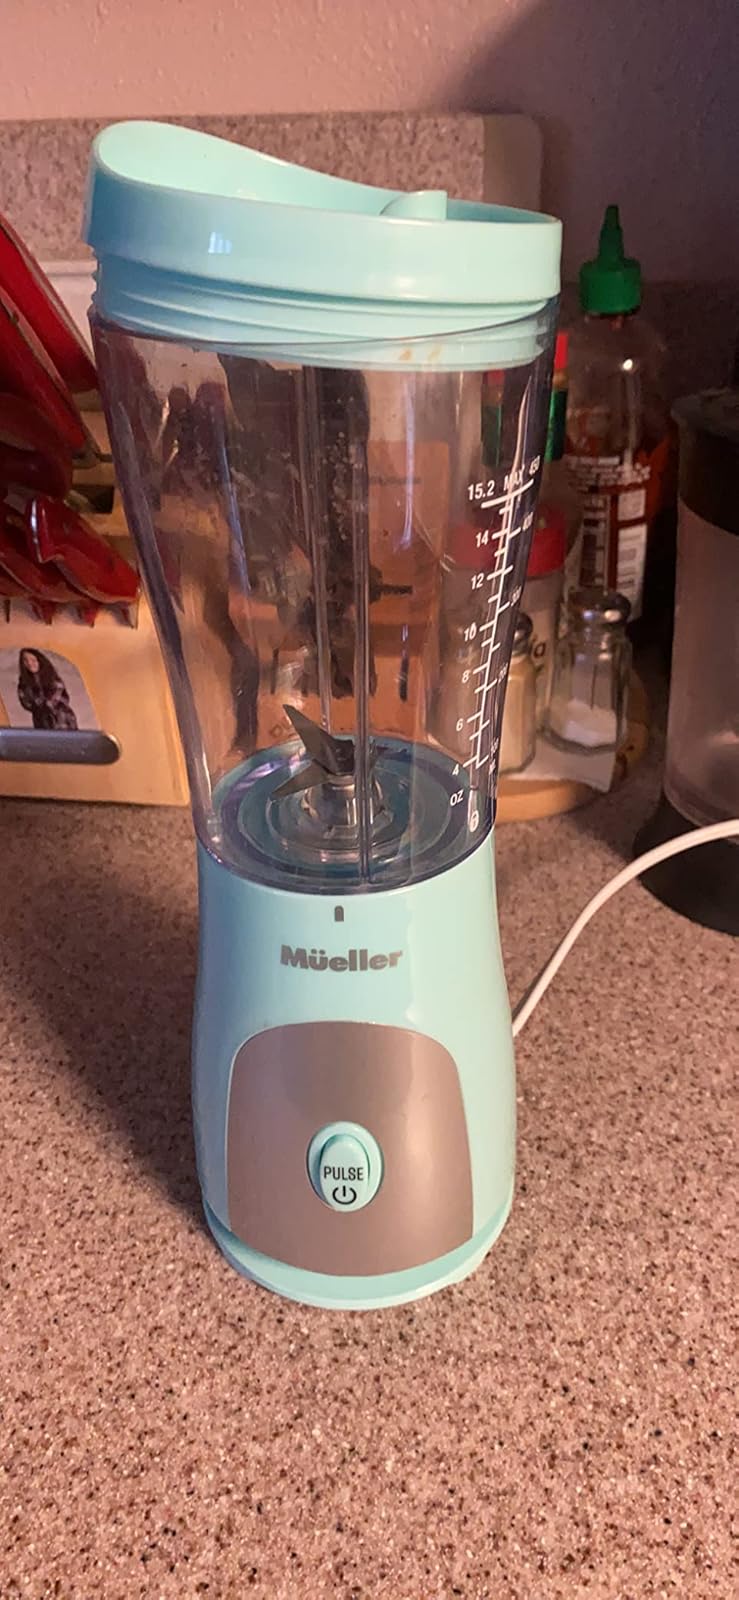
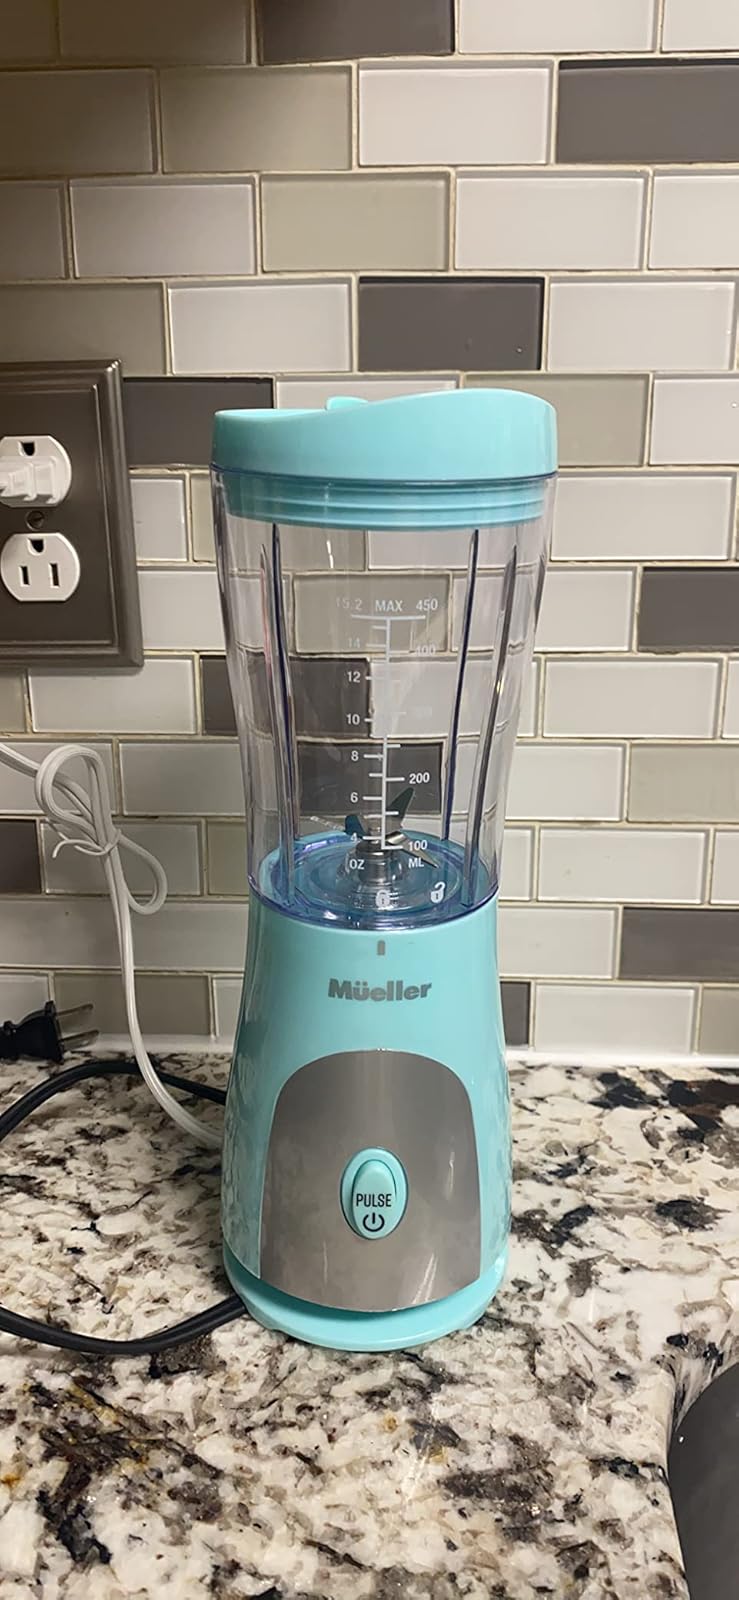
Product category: items_blender
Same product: yes